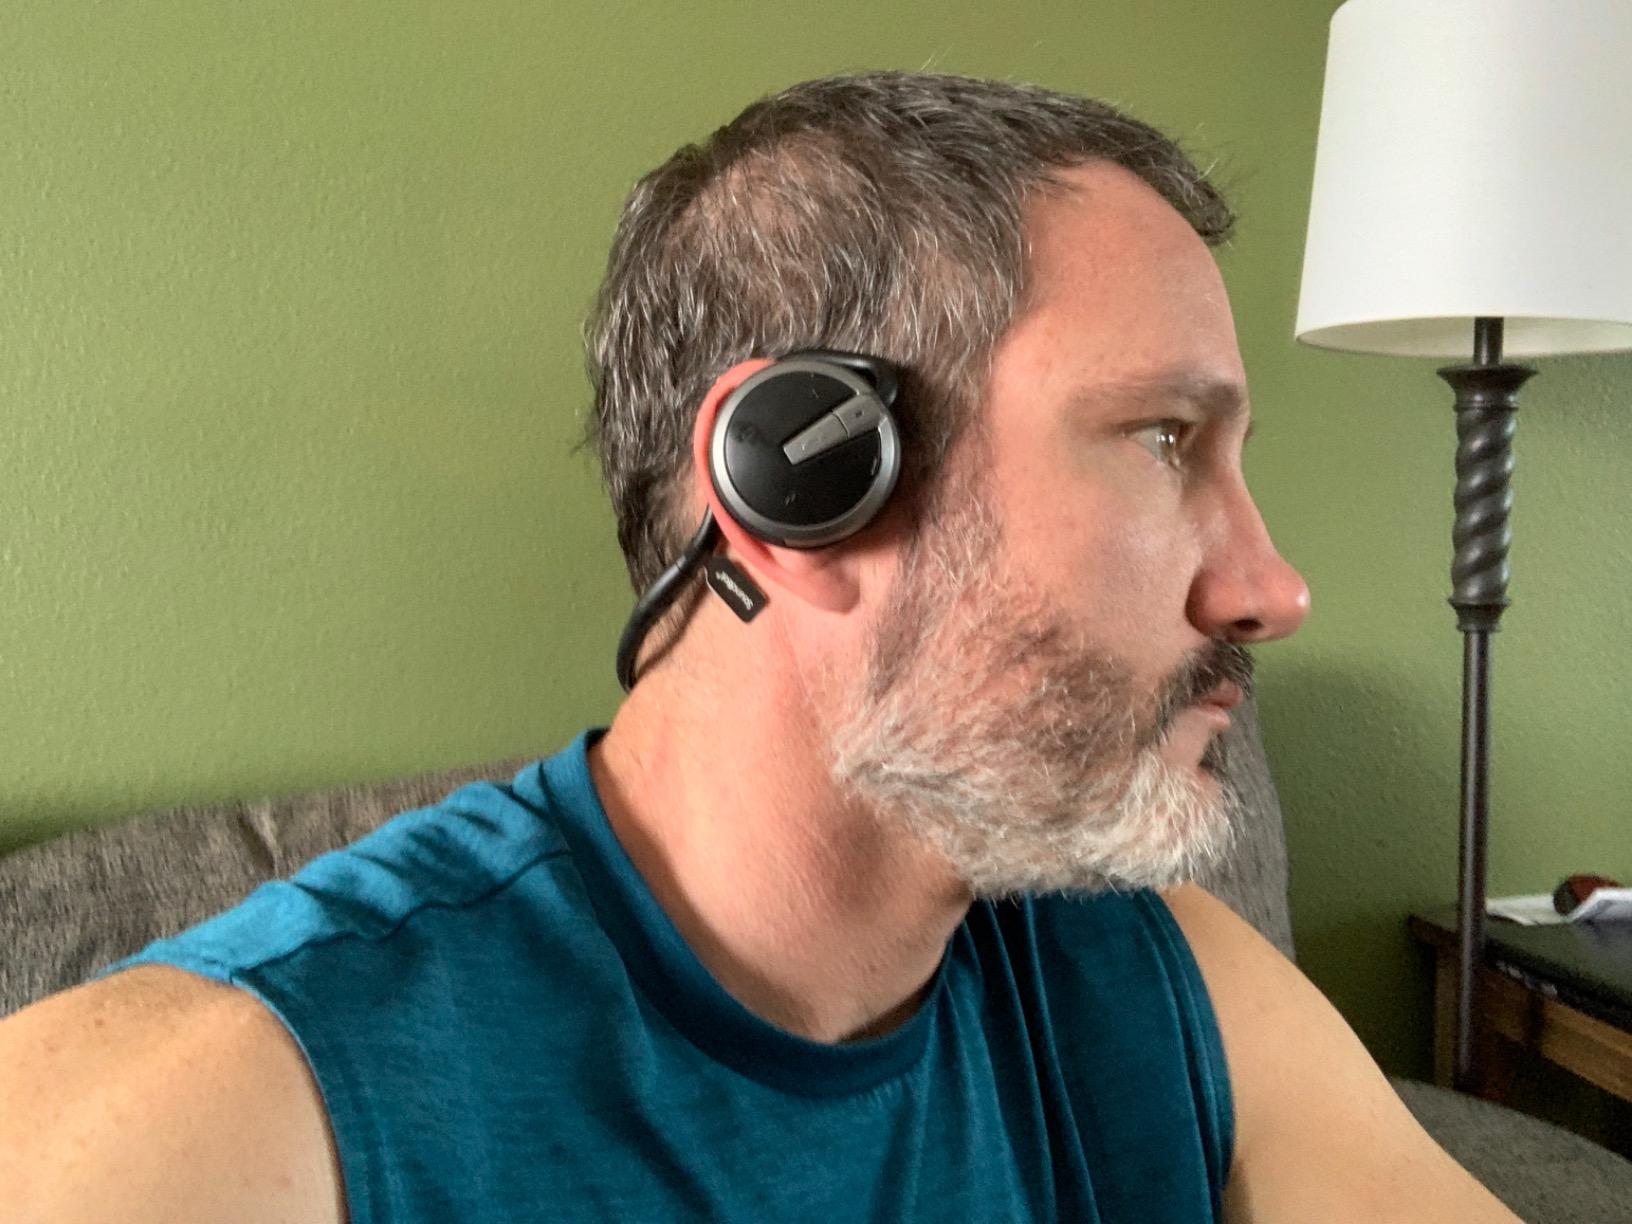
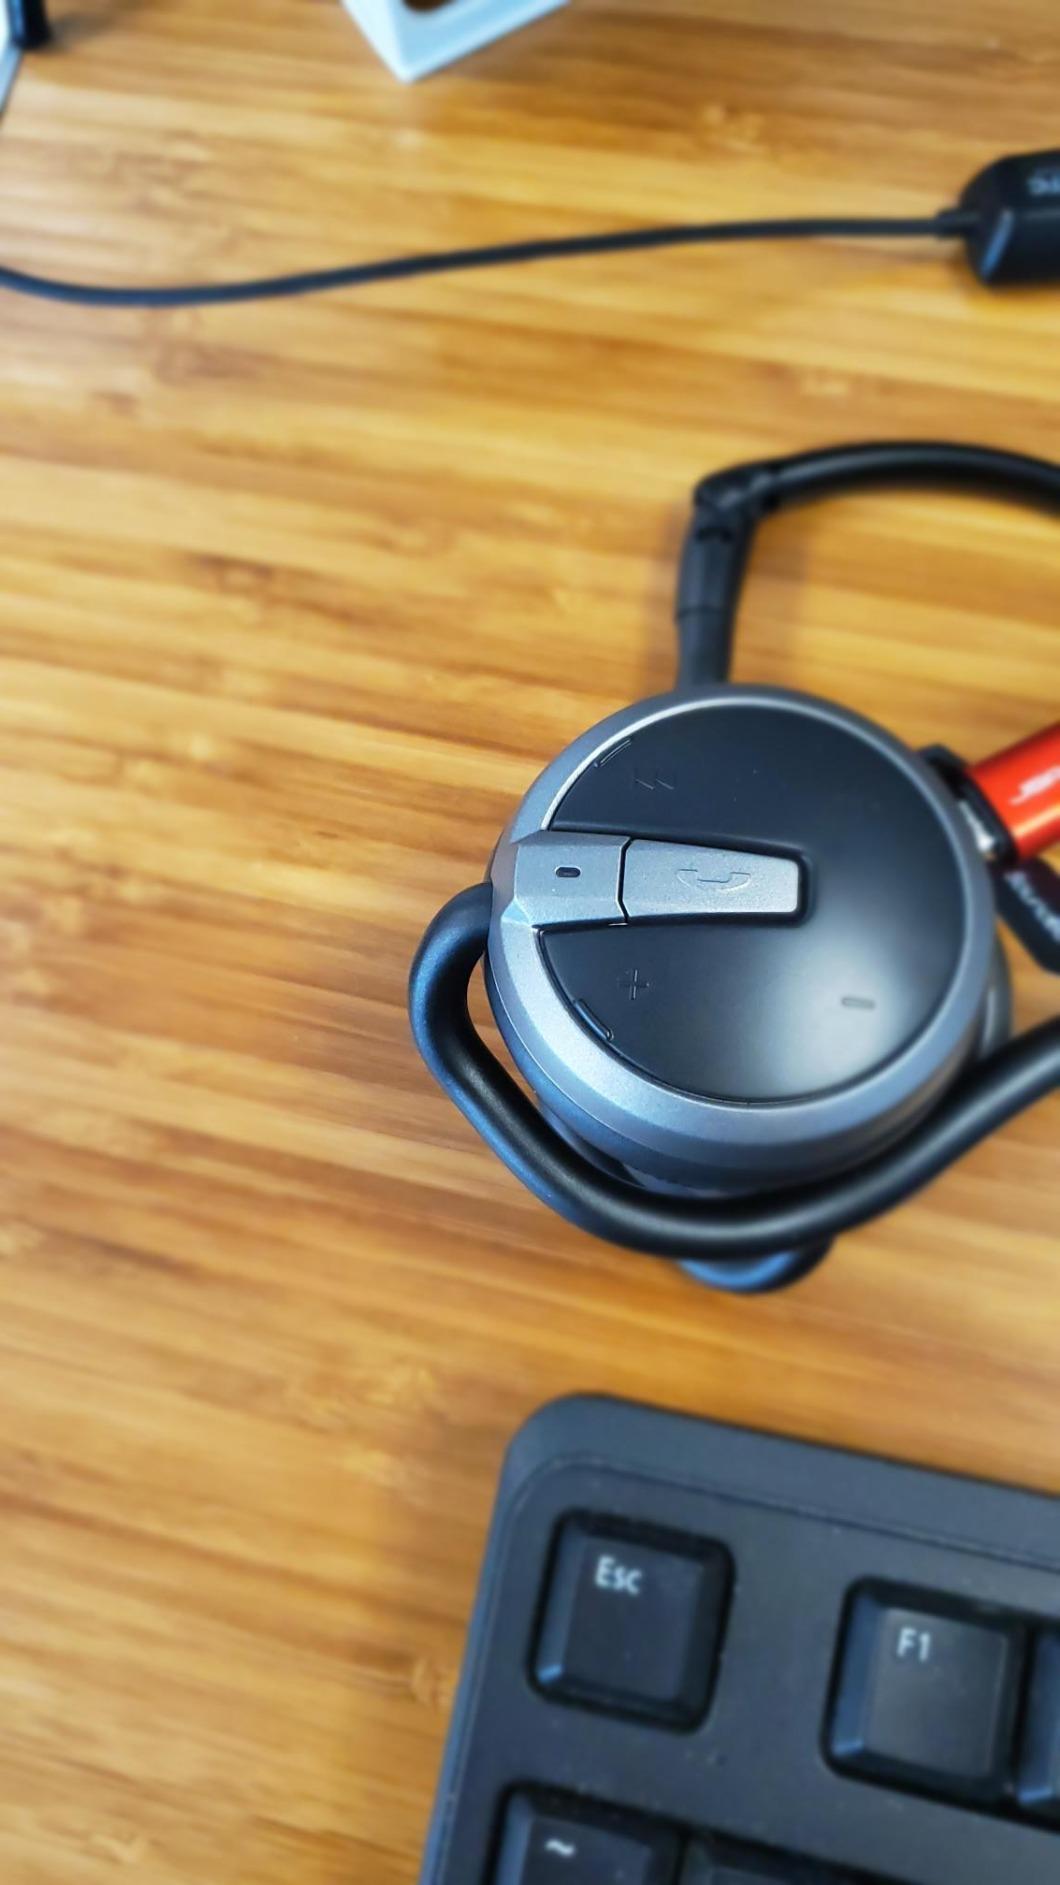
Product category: headphones
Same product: yes